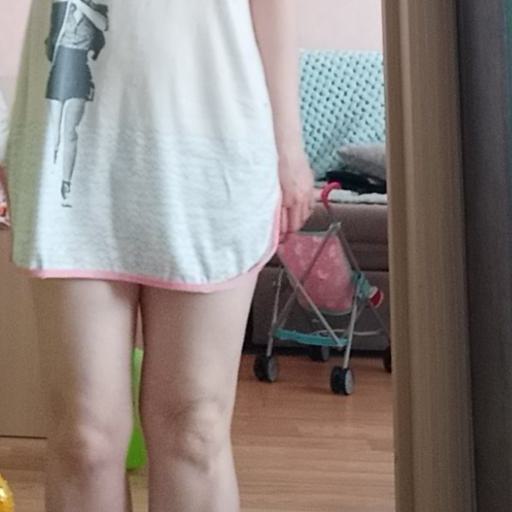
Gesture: no_gesture